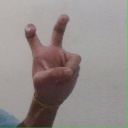
अक्षर: ई